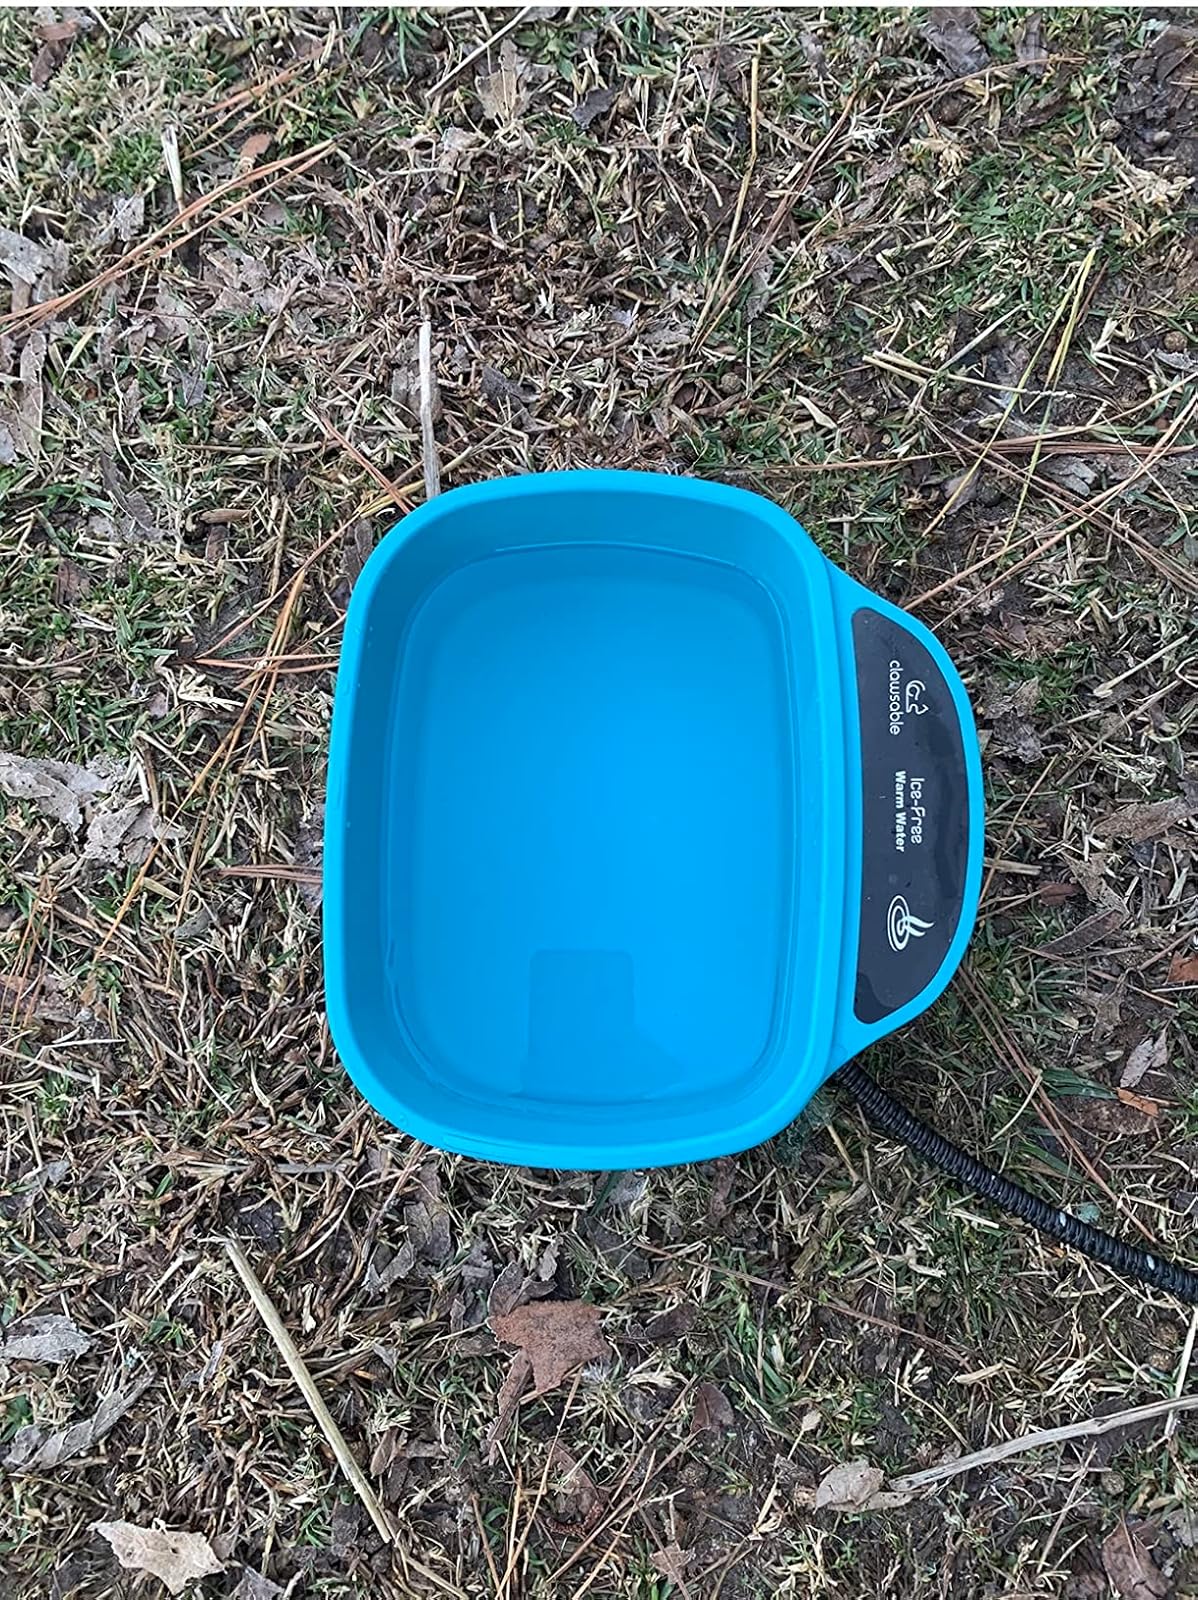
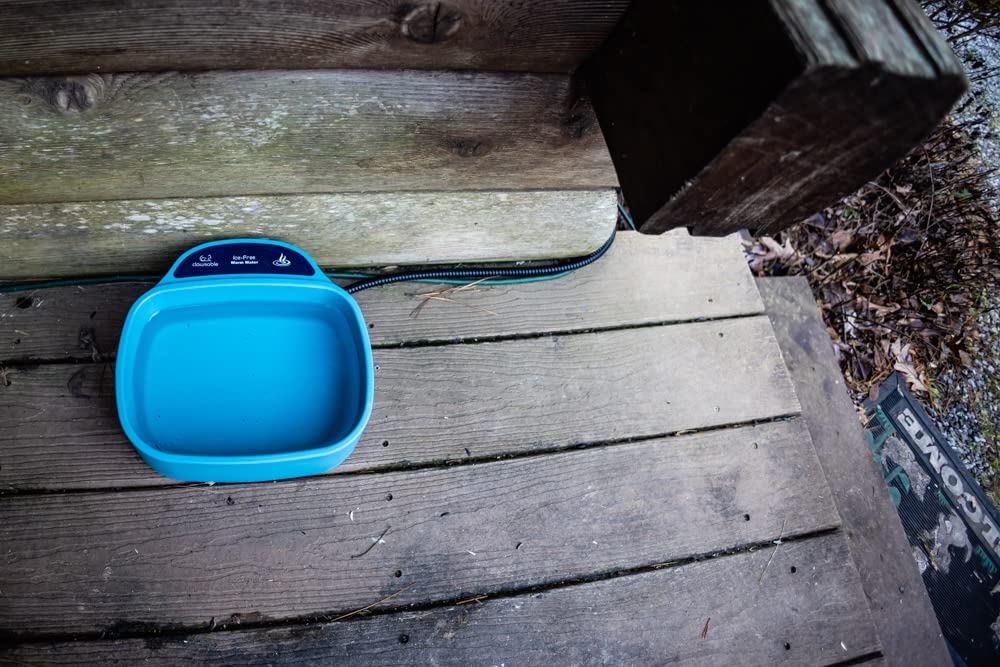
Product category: items_bowl
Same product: yes